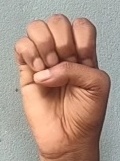
ASL sign: E